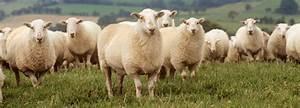
sheep